Adeline Blancquaert

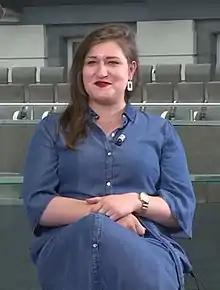

Adeline Blancquaert (born 24 May 1996) is a Belgian-Flemish politician for Vlaams Belang who has been a member of the Flemish Parliament since 2019.